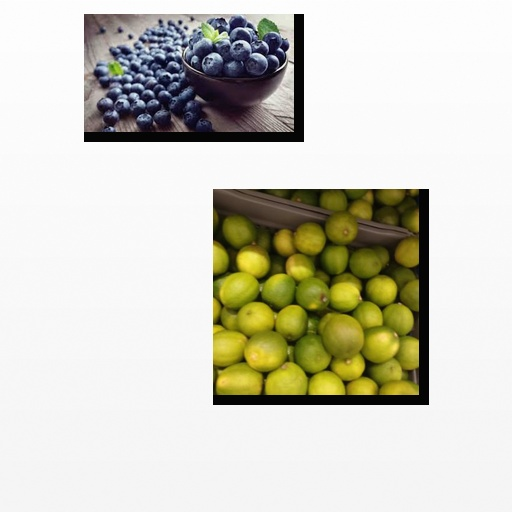
Food items: lime, blueberry